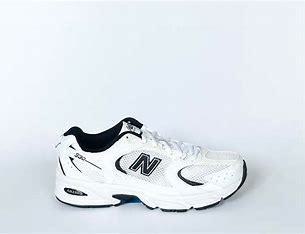
Brand: New
Model: Balance 530